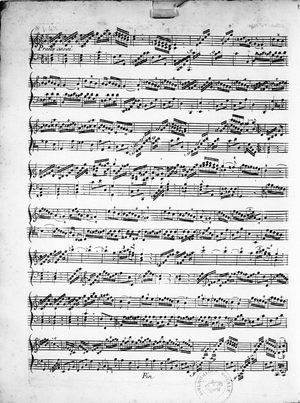
Dernière page de la partition des pièces de clavecin de J. Feyzeau.
Jean-Baptiste Feyzeau, né le 31 juillet 1745 à Bordeaux et mort dans la même ville, le 5 mars 1806, est un claveciniste, organiste et compositeur français du XVIIIᵉ siècle.